Cornfield Bomber

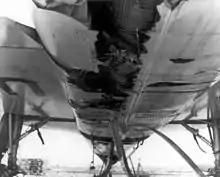
The underside of "58-0787", showing the damage it received during its belly landing

The aircraft was manufactured by Convair in 1958 and given the tail number "58-0787". It served with the 71st Fighter-Interceptor Squadron based at Malmstrom Air Force Base adjacent to Great Falls, Montana. During a routine training flight conducting aerial combat maneuvers on February 2, 1970, the aircraft entered a flat spin. The pilot, First Lieutenant Gary Foust, deployed the aircraft's drag chute as a last resort while attempting to recover. When it failed, Foust ejected at an altitude of .